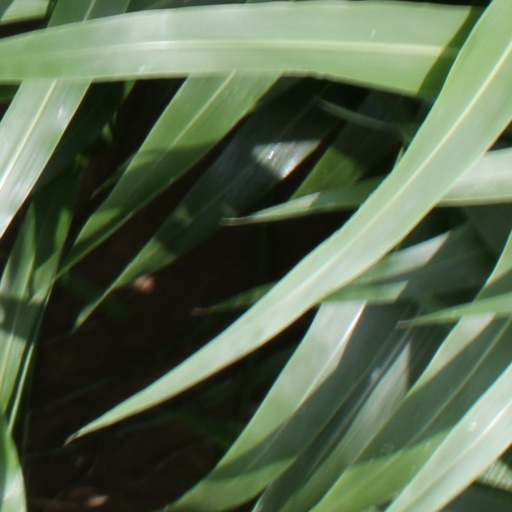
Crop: sorghum